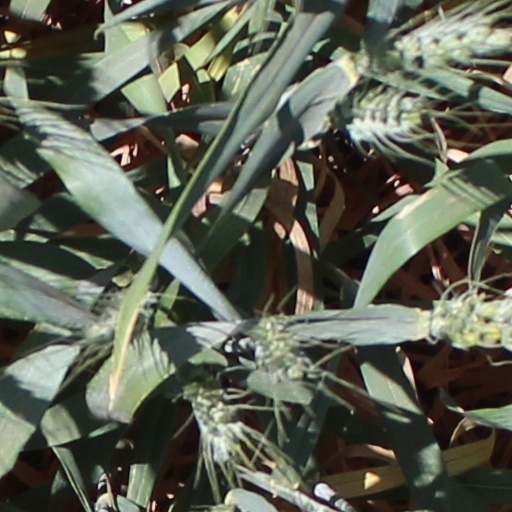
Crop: wheat